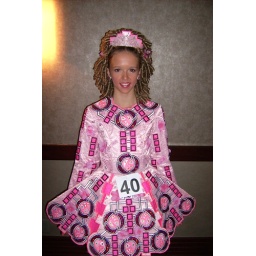
Maggie in her first pink dress